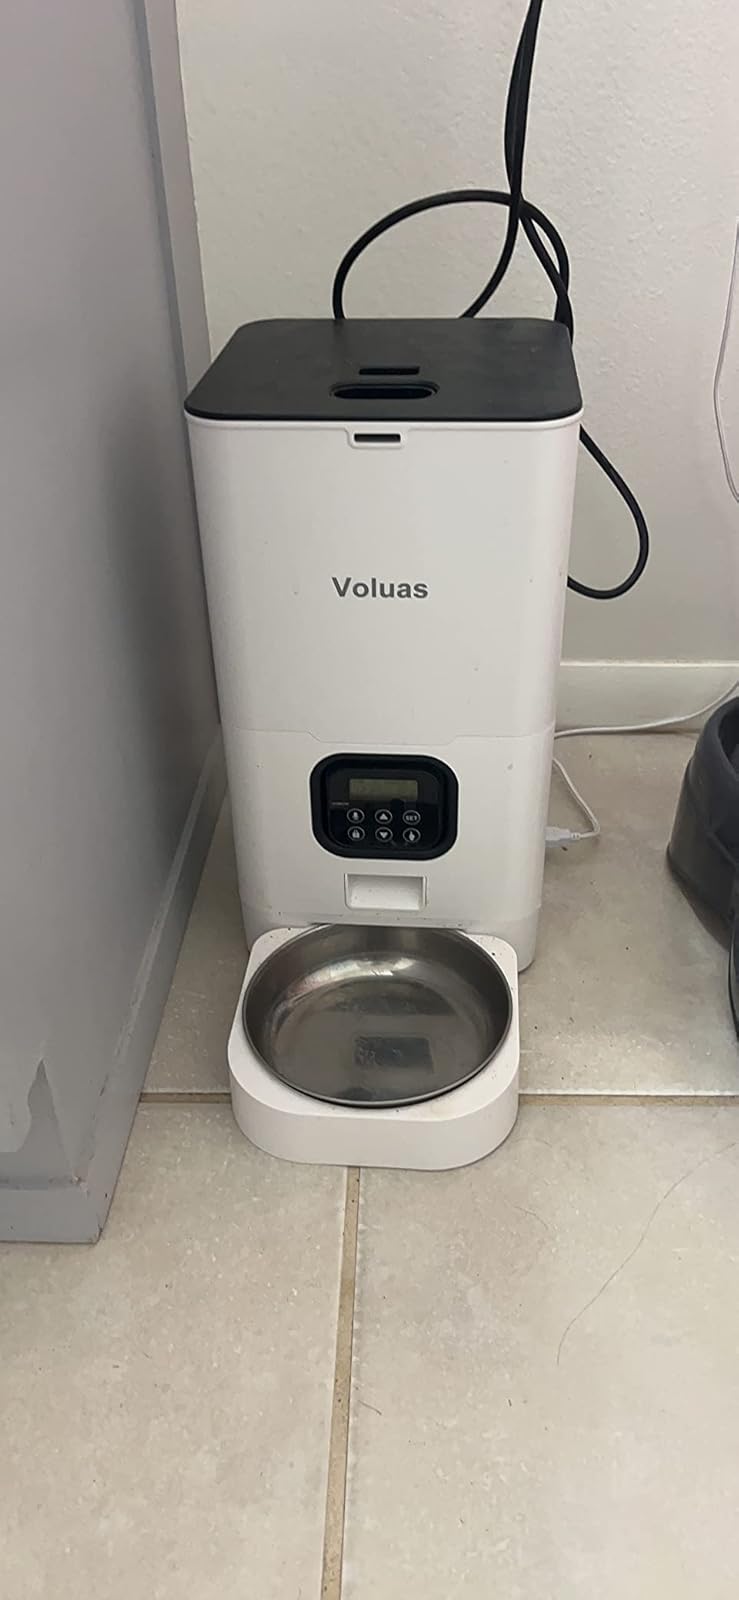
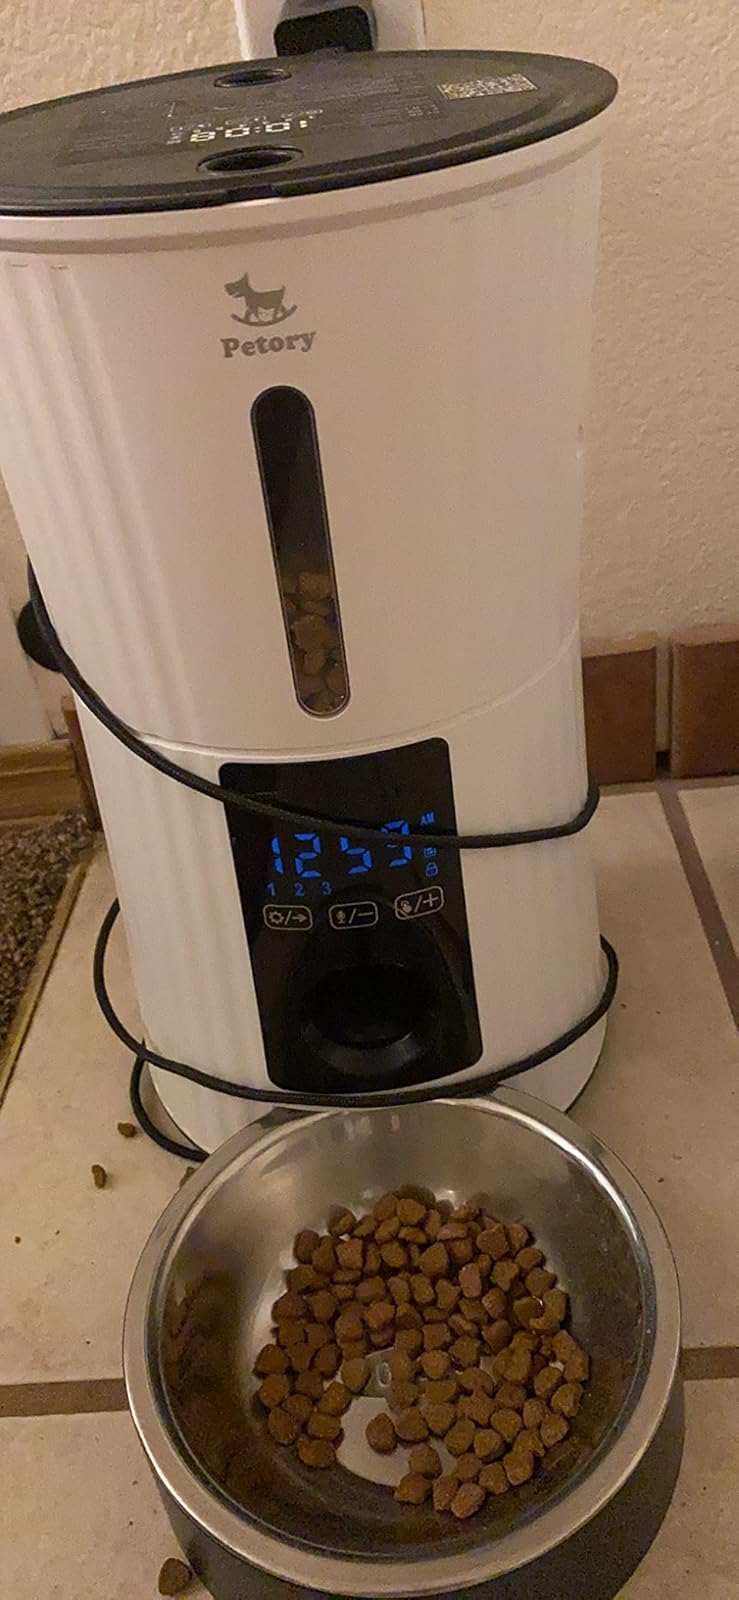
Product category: items_feeder
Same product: no